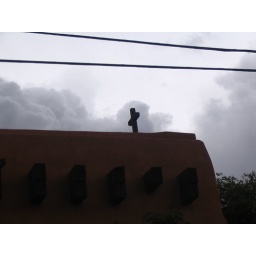
I like the siloutte of the cross in the clouds